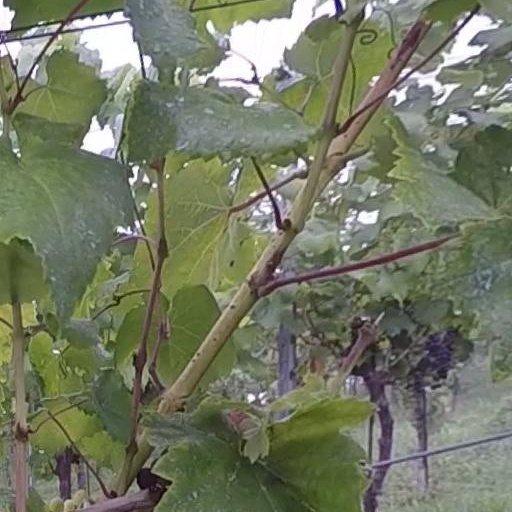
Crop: grape